Concepción Lombardo

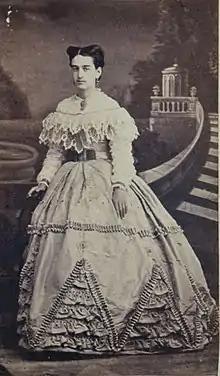

Concepción Lombardo Gil de Partearroyo, best known in the history of Mexico as Concepción or Concha Lombardo Miramon (November 8, 1835 – March 18, 1921), was the wife of Major General Miguel Miramon, who served twice as President of Mexico between 1859 and 1860. Born Maria de la Concepcion Josefa Ramona Ignacia Severa Lombardo, she was born in Mexico City to a wealthy family headed by her father, Francisco Maria Lombardo.